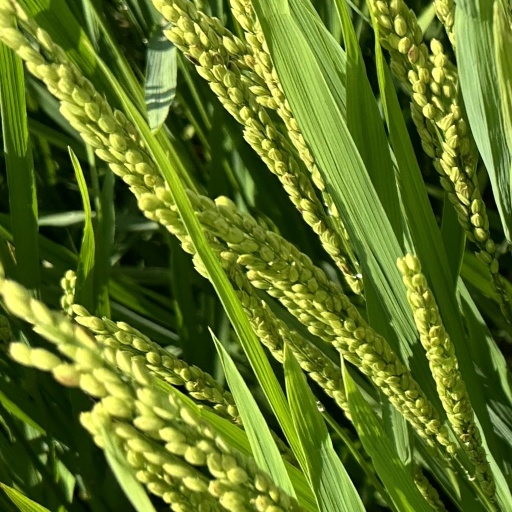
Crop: rice